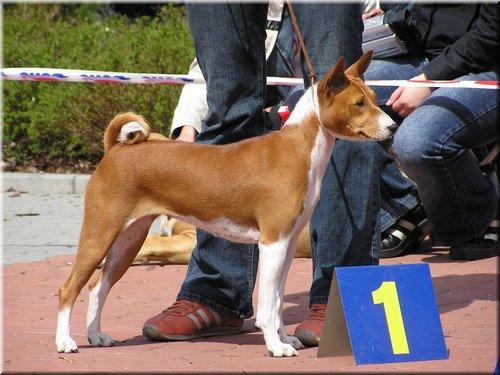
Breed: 243-n000103-basenji